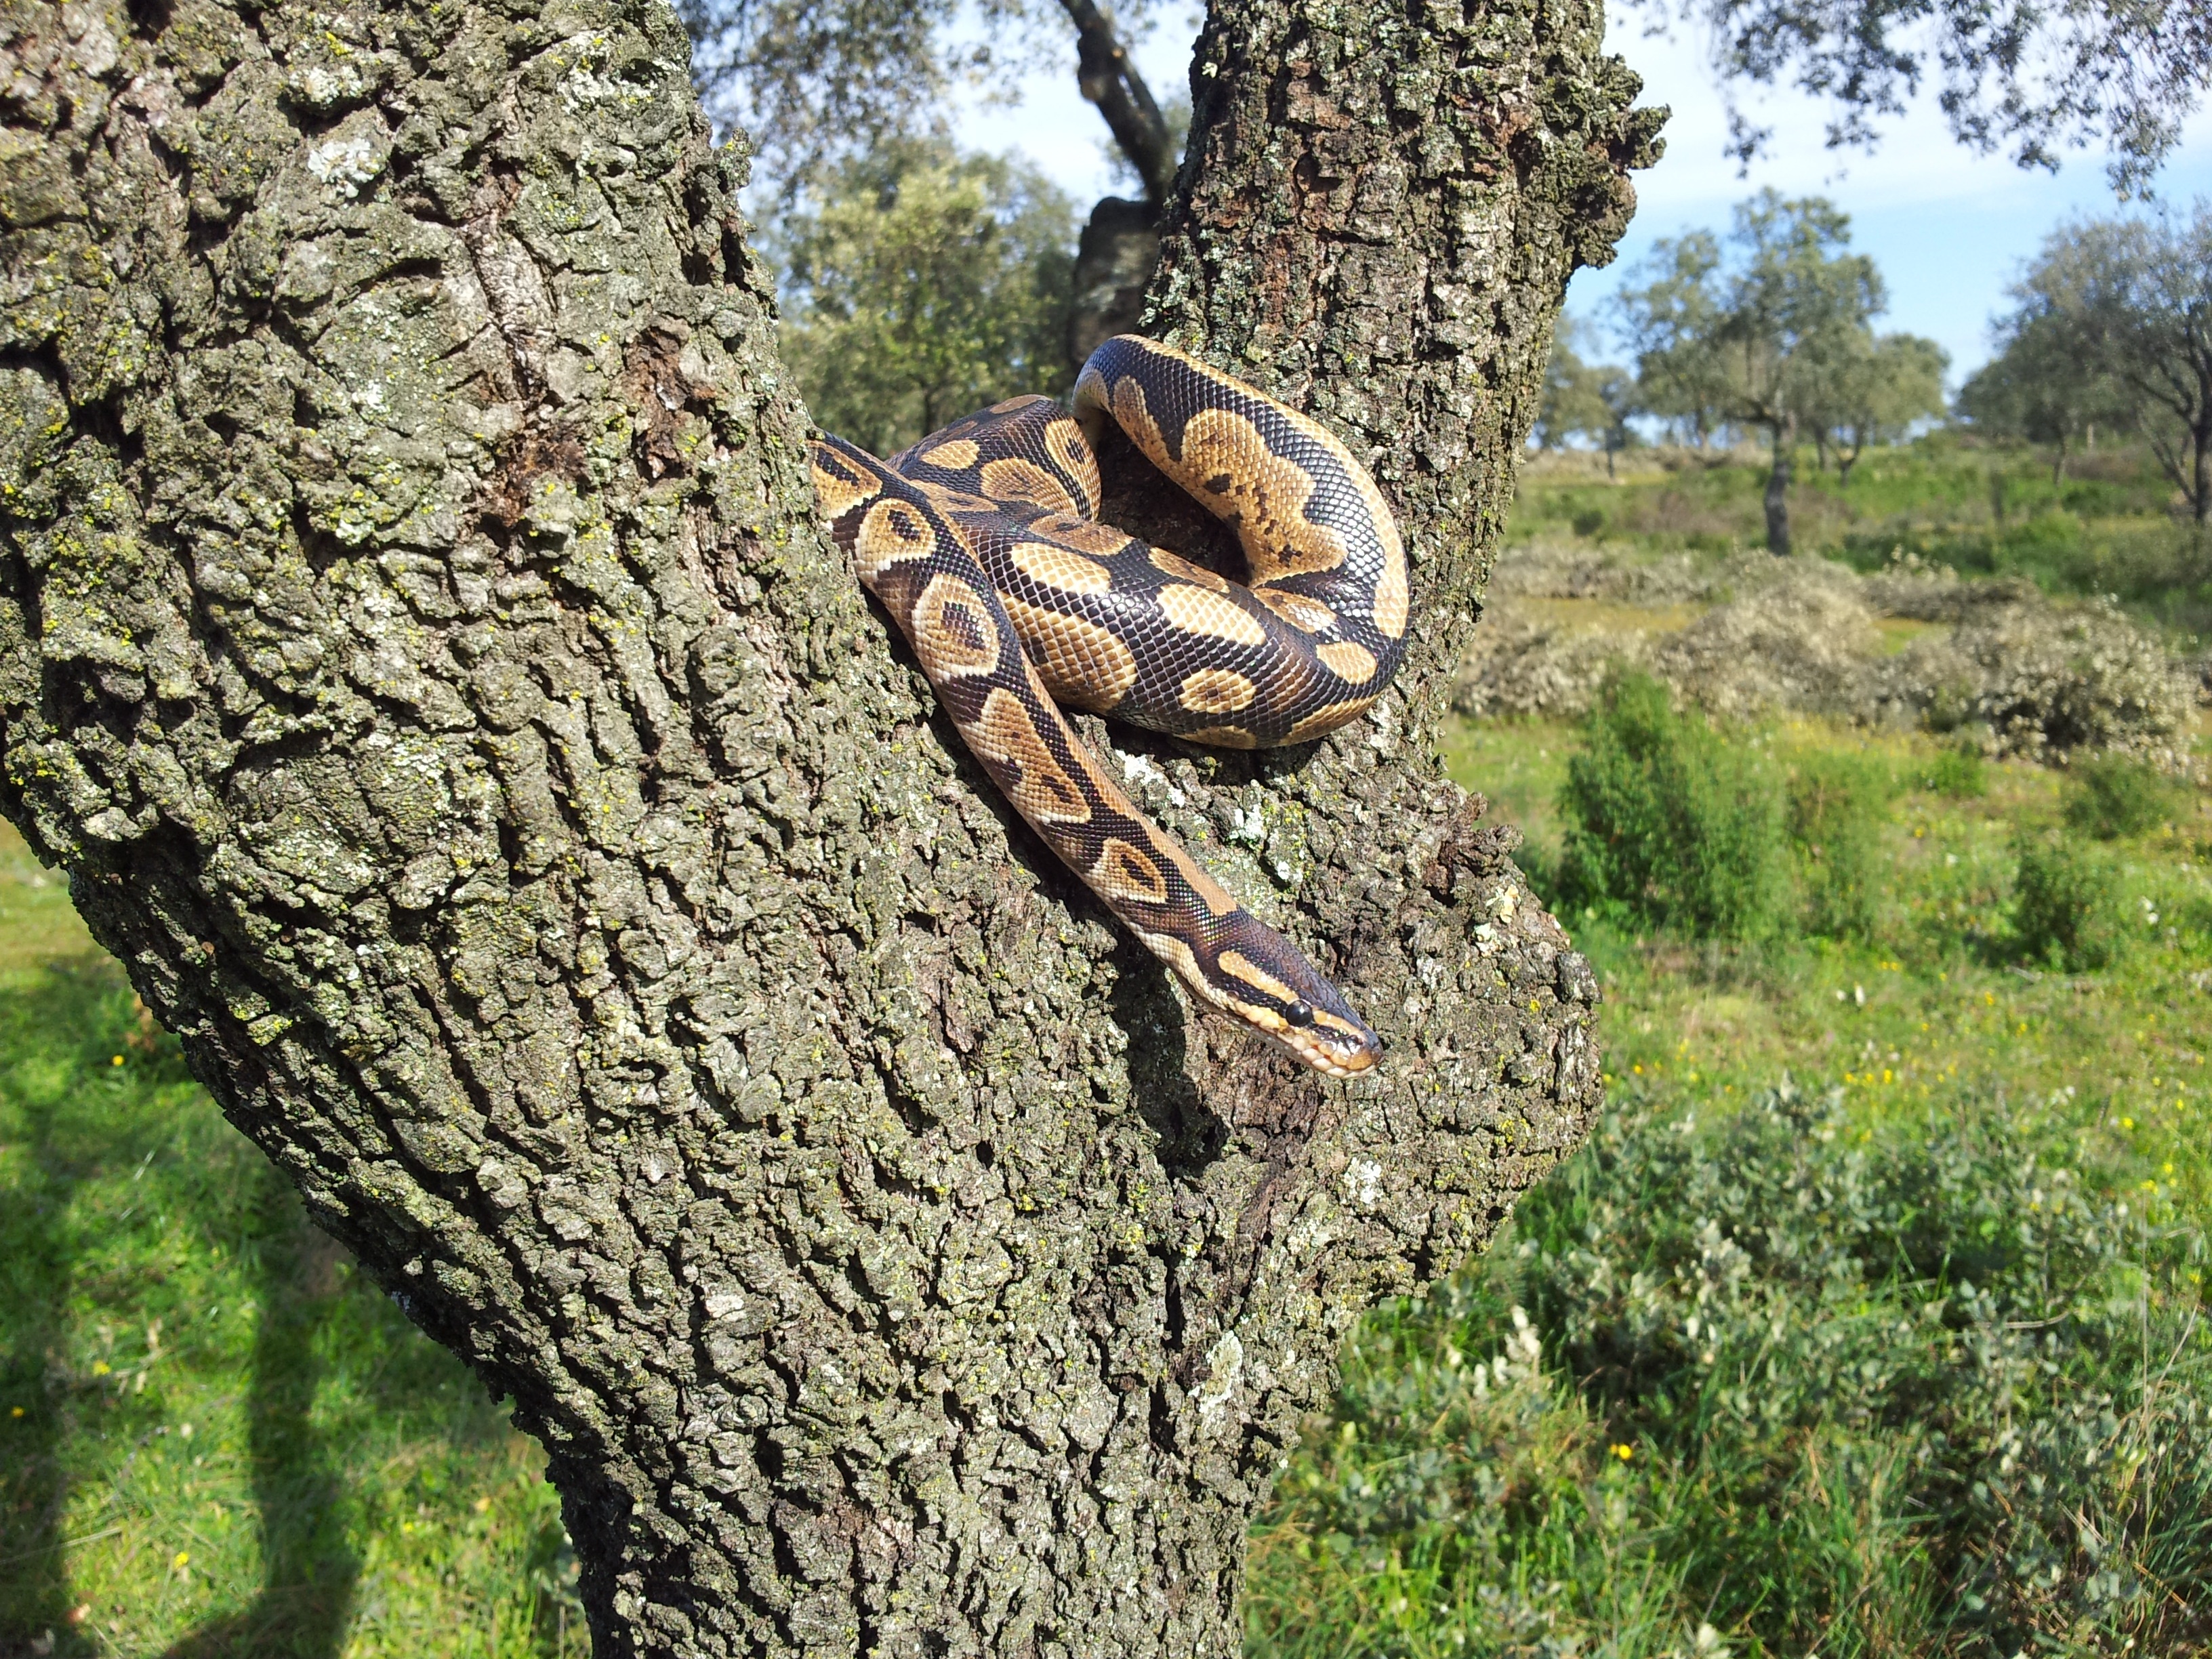
tree, nature, trunk, wildlife, fauna, animals, snake, woody plant